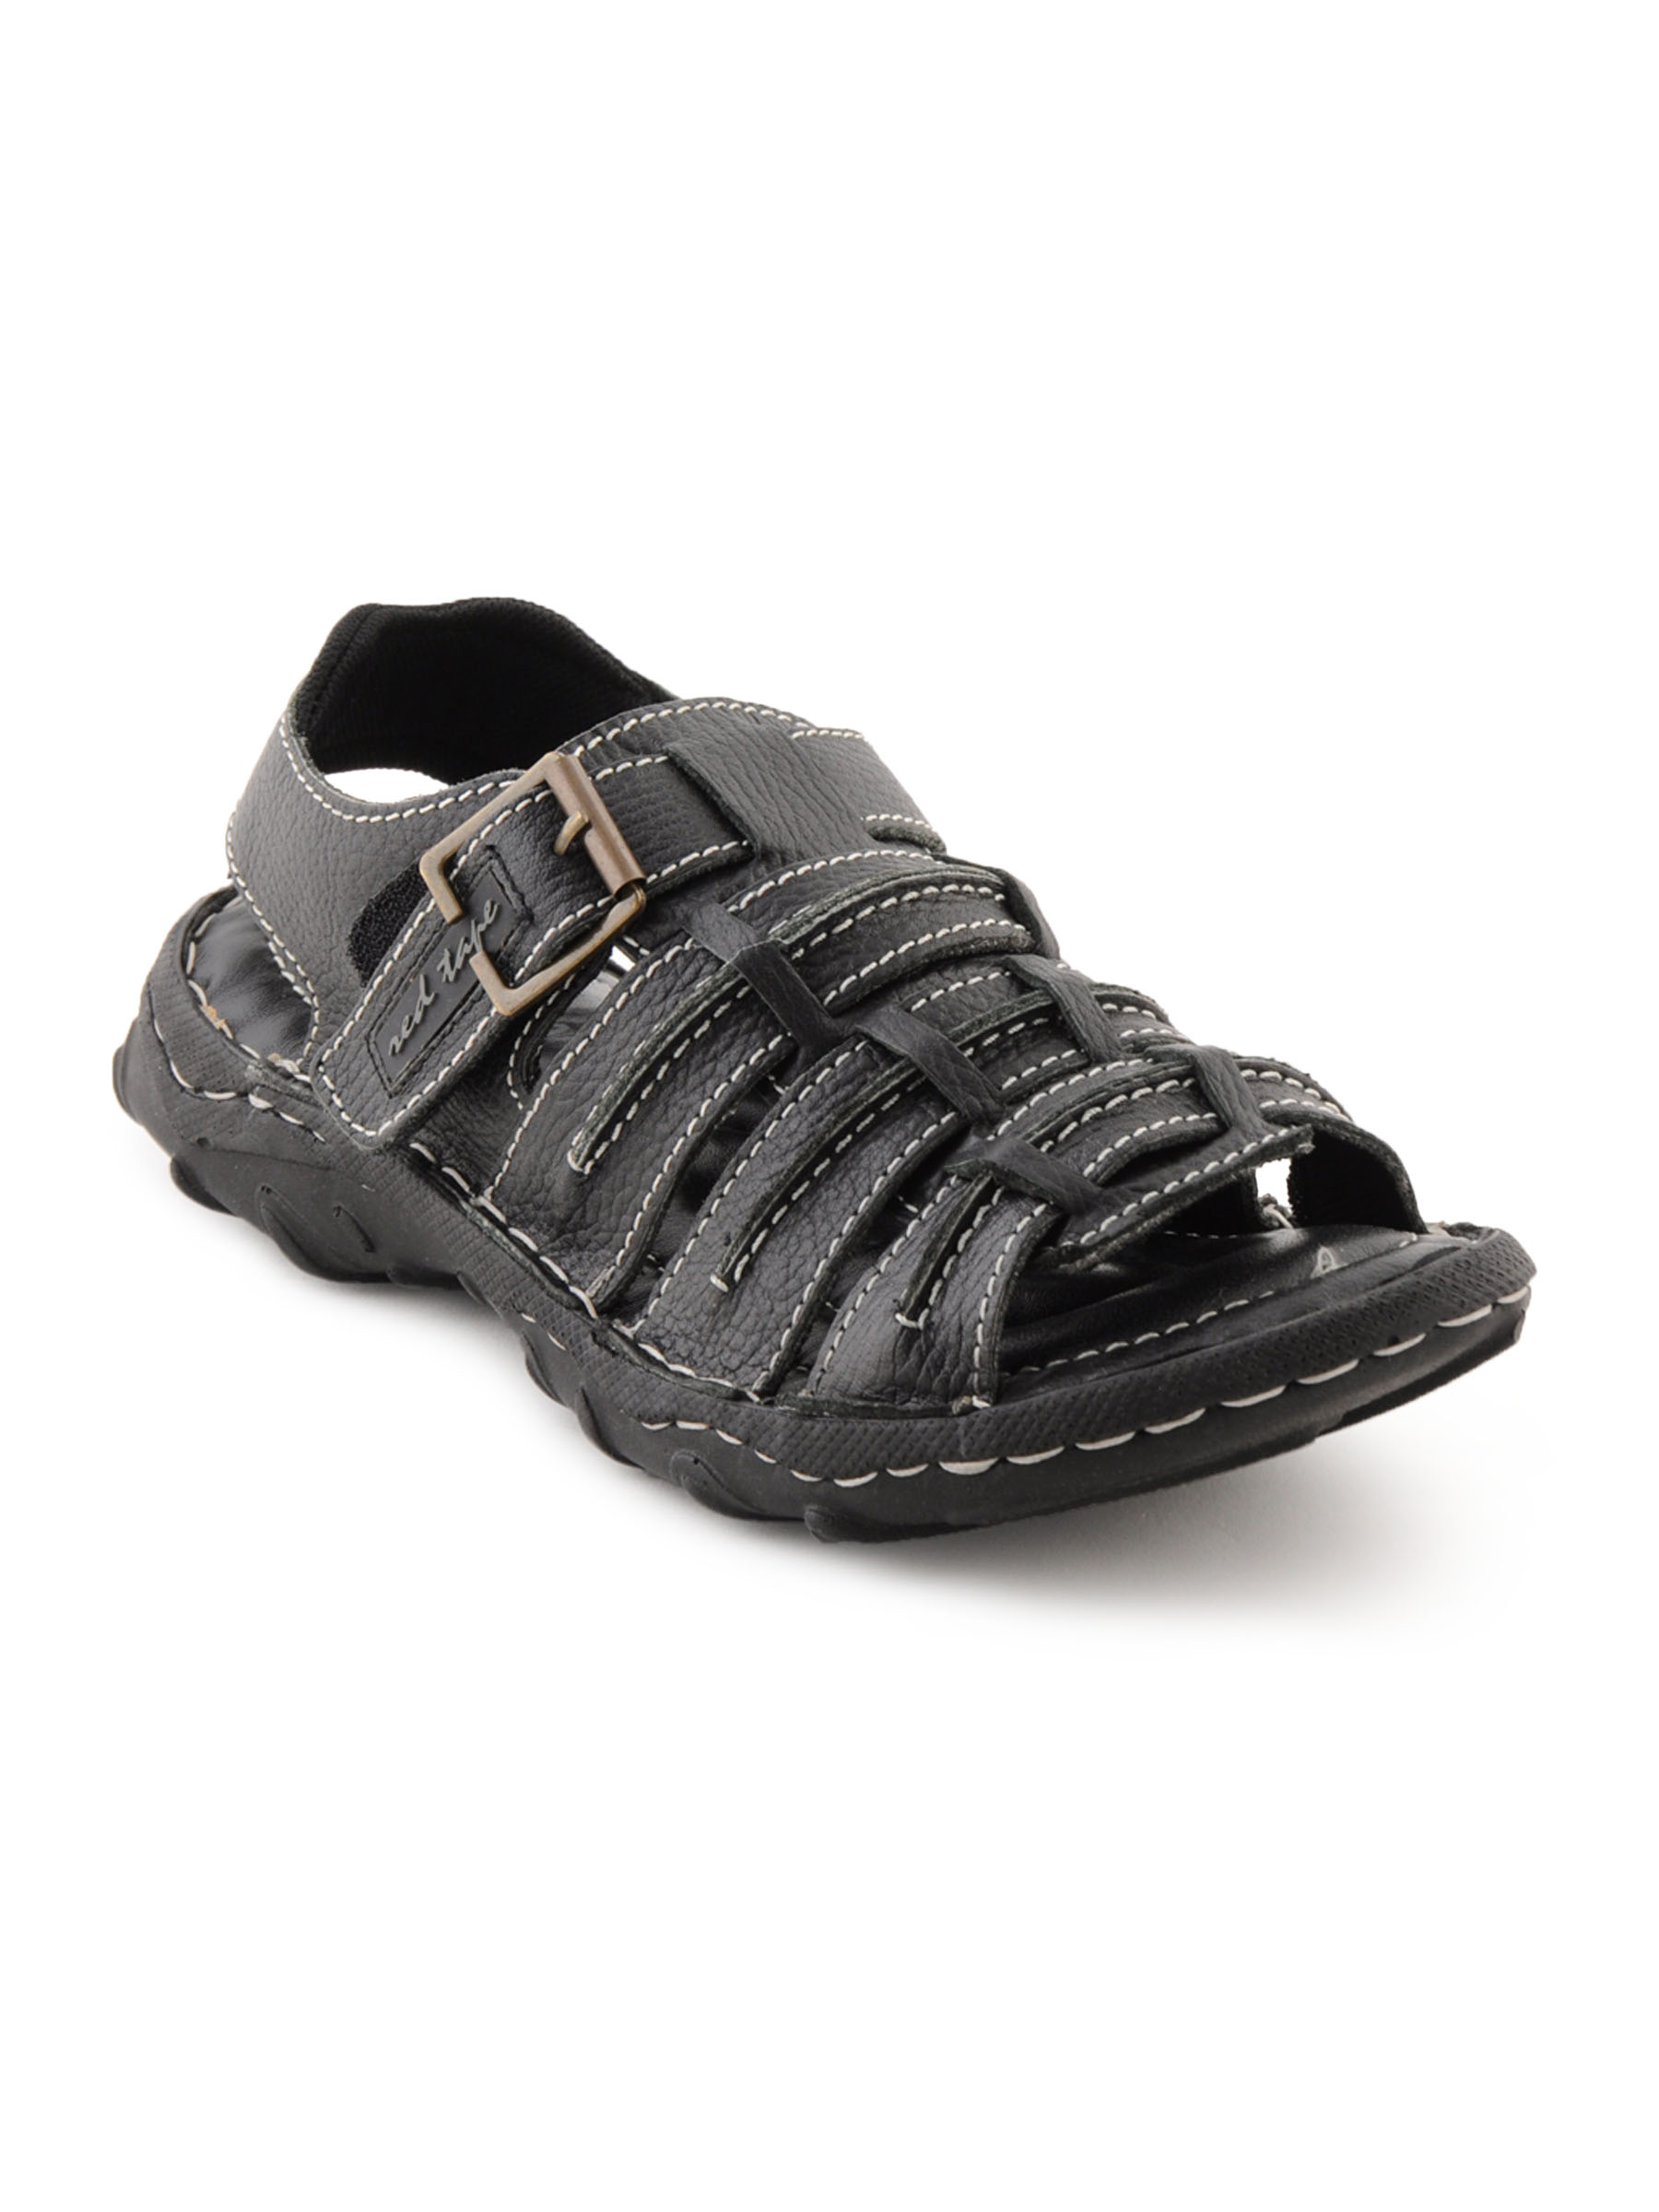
Red Tape Men Casual Black Sandals
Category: Footwear / Sandal / Sandals
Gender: Men
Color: Black
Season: Summer 2013
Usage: Casual